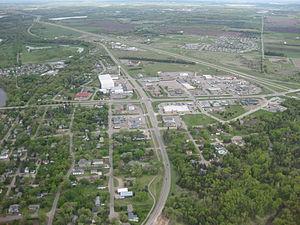
Clearwater est une ville des États-Unis, située dans les comtés de Stearns et de Wright, dans l’État du Minnesota.